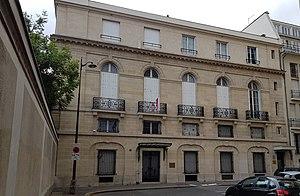
Ancien hôtel Seligmann, actuelle ambassade de Pologne, 1-3, rue de Talleyrand, Paris 7e.
La rue de Talleyrand est une voie du 7ᵉ arrondissement de Paris, en France.